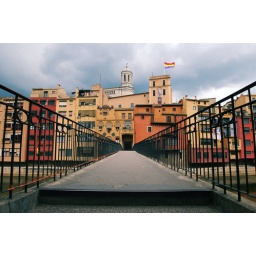
bridge in girona over the river onyar